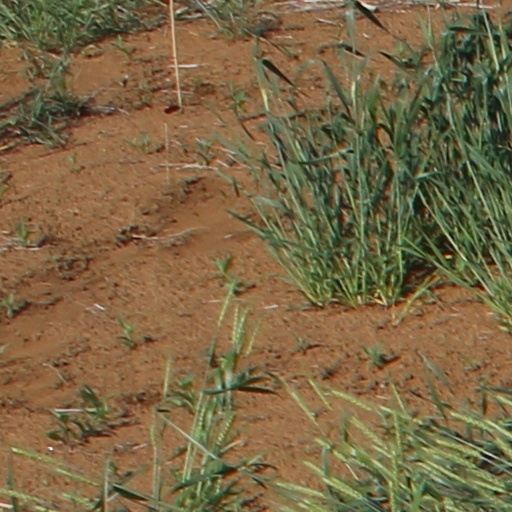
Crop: wheat